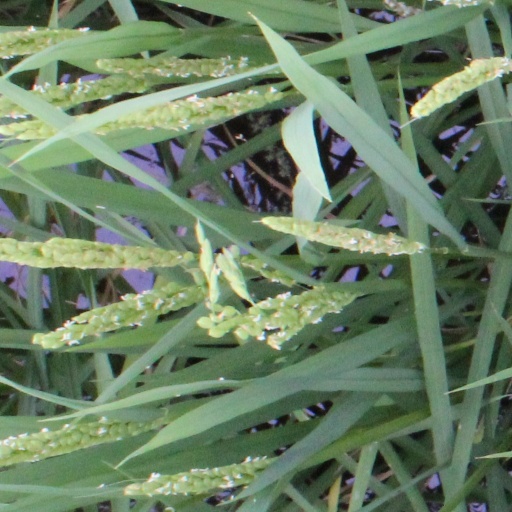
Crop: rice